Lufthansa

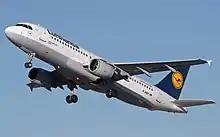
A Lufthansa Airbus A320-200 in the old livery used since 1988

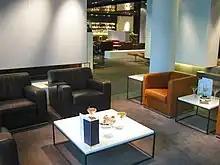
The Lufthansa First Class lounge at Frankfurt Airport

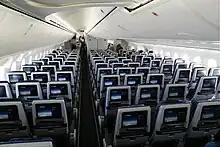
Economy Class aboard a Lufthansa Boeing 787-9

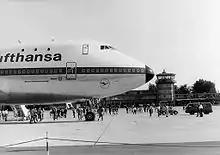
D-ABYB, the aircraft that was destroyed in the Flight 540 accident, was the second of three Boeing 747-100s delivered to Lufthansa. It is seen here during a promotional event at Nuremberg Airport in 1970.

In addition to the airlines mentioned above, Lufthansa maintains further aviation affiliated subsidiaries: